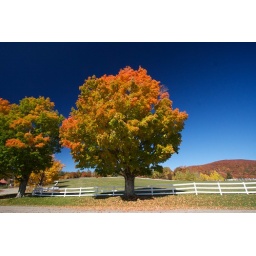
castle in the clouds sun-35